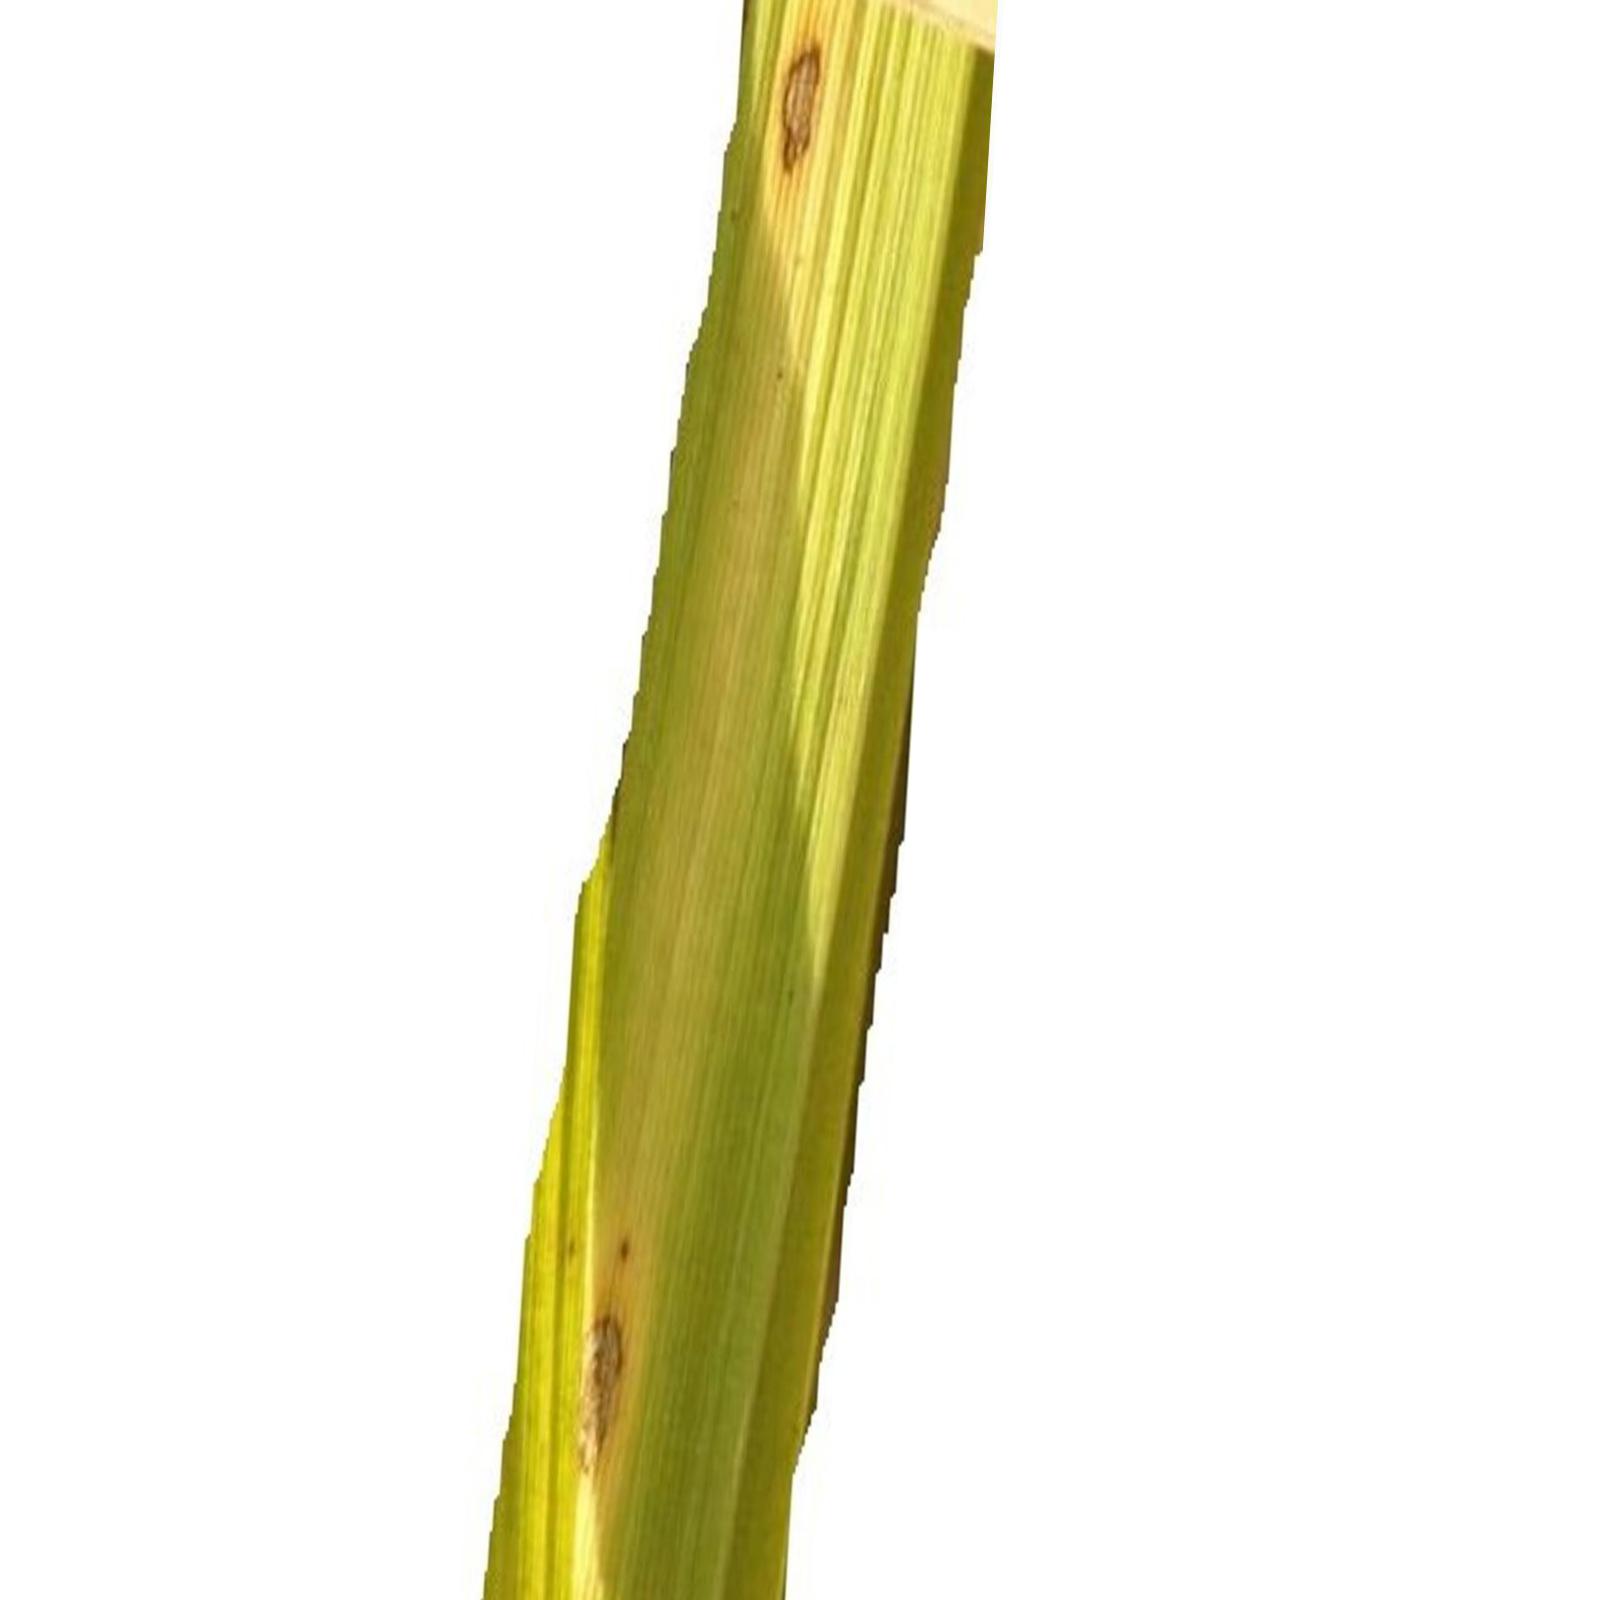
Nhãn: Bệnh Đốm Nâu ( Brown spot )